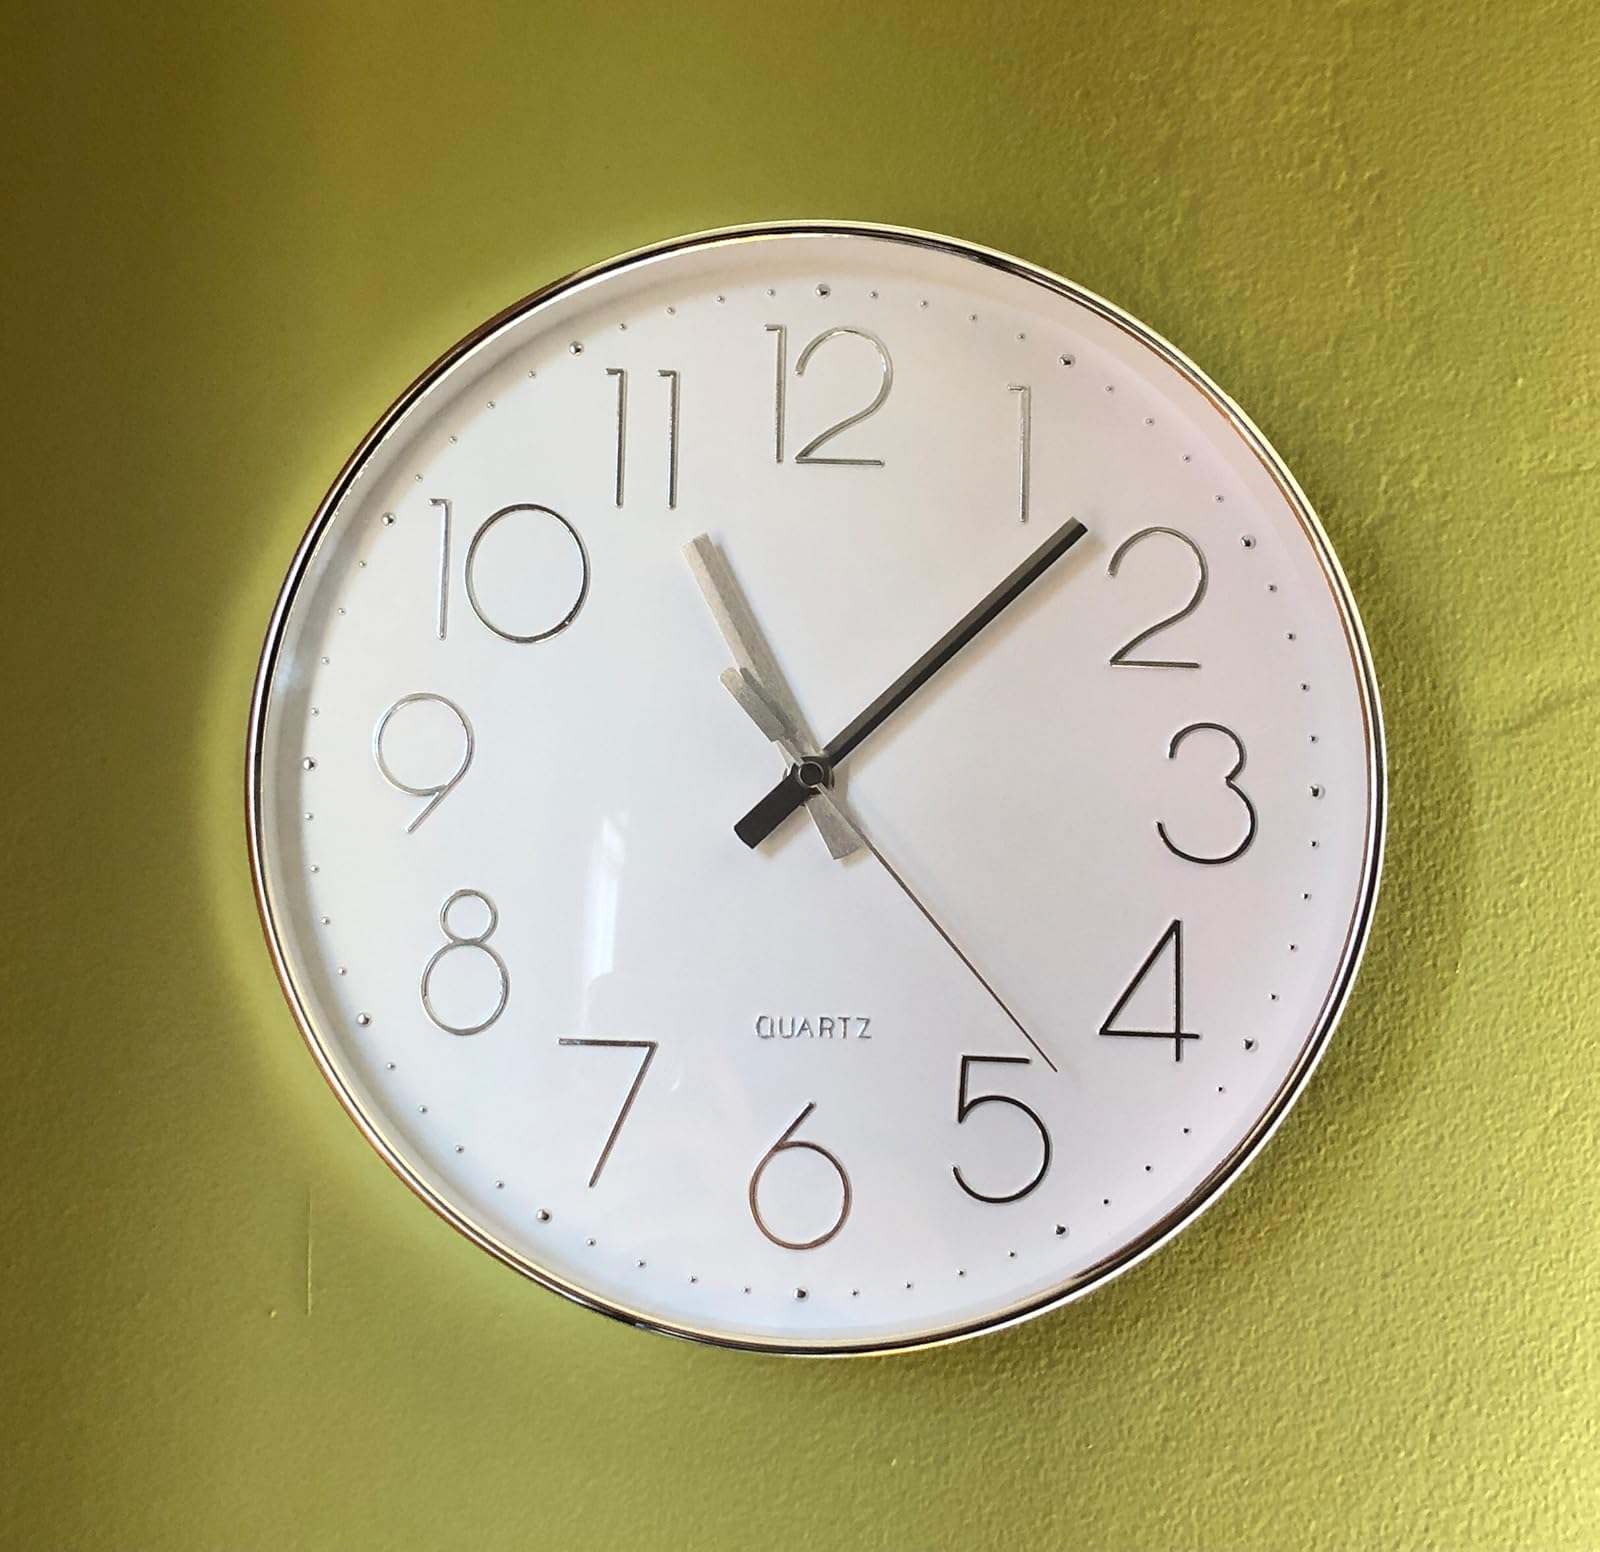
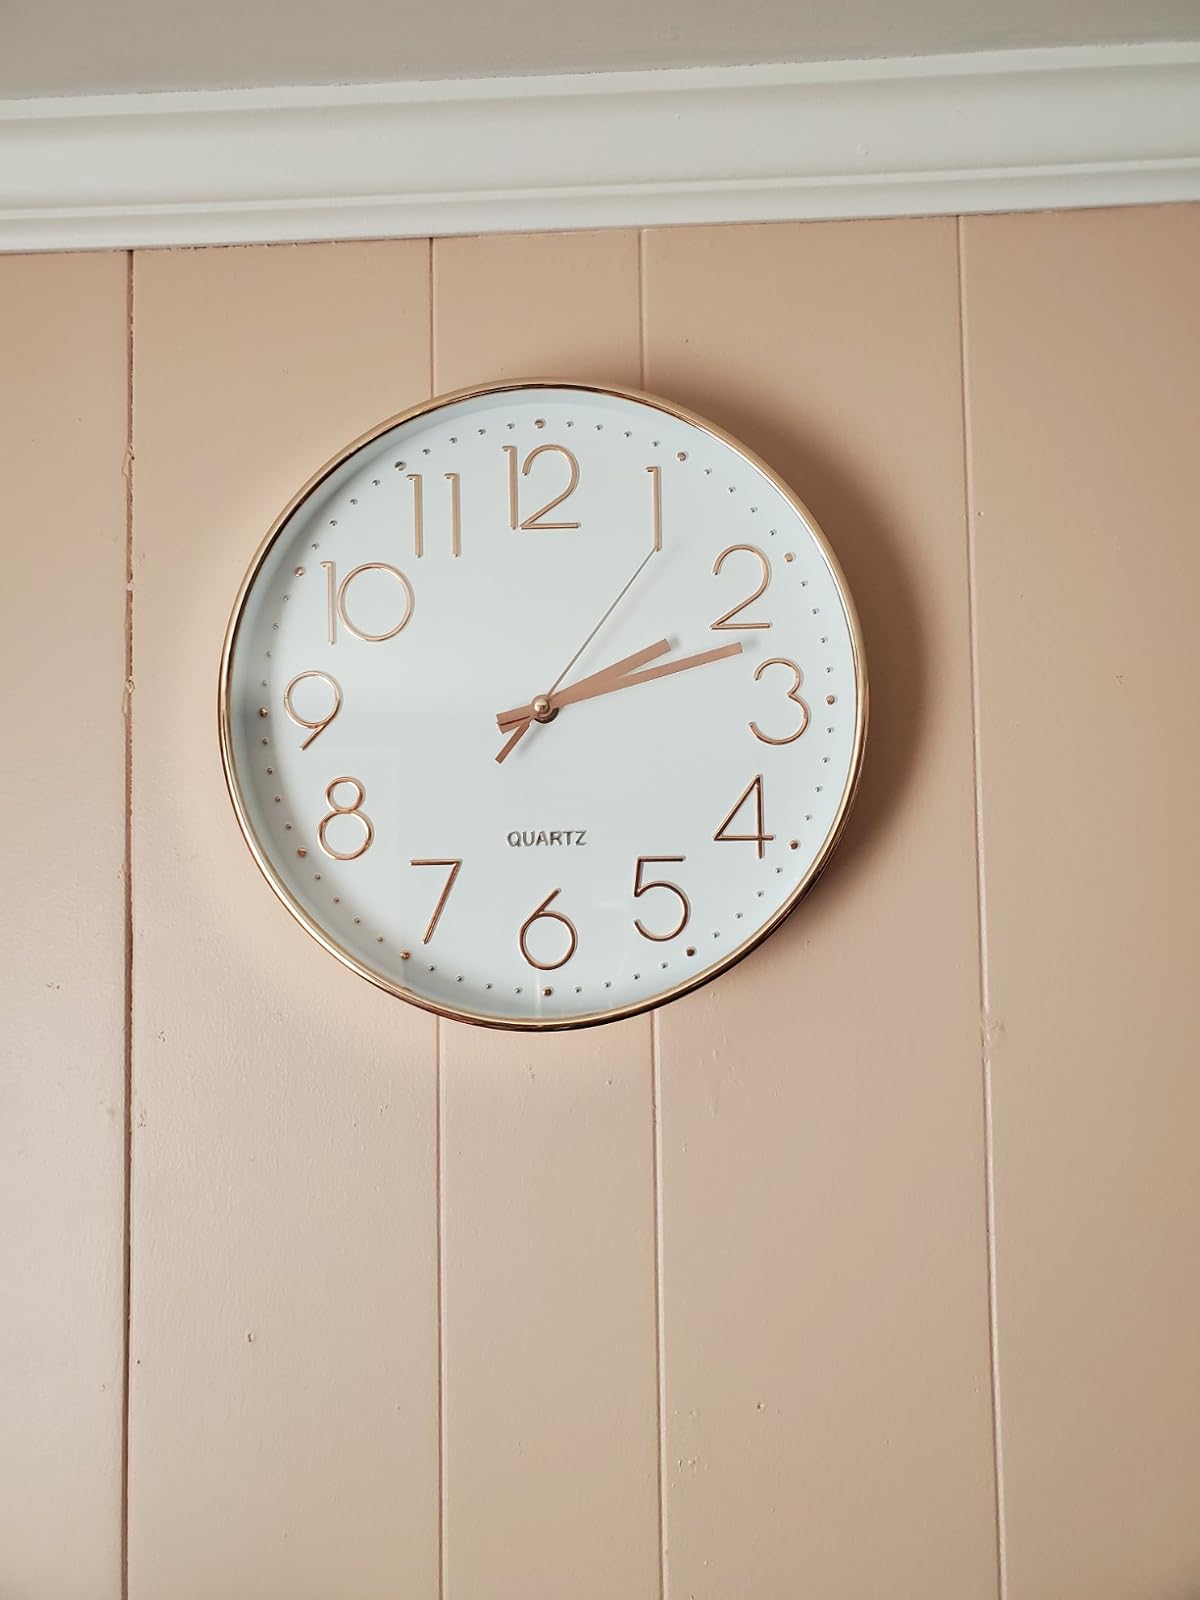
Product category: clock
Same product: no